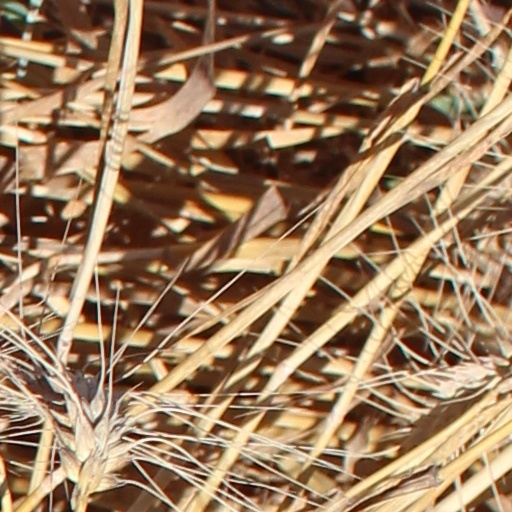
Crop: wheat